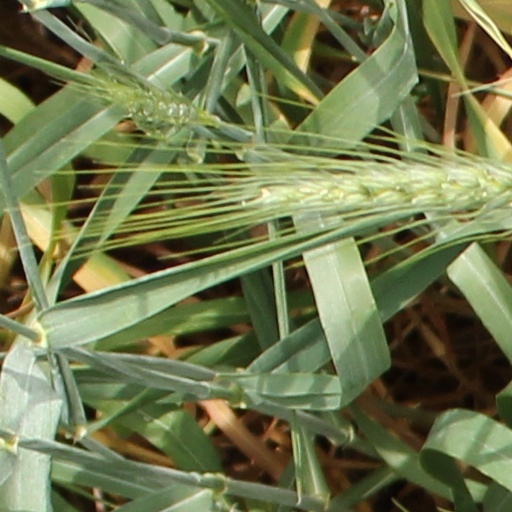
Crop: wheat